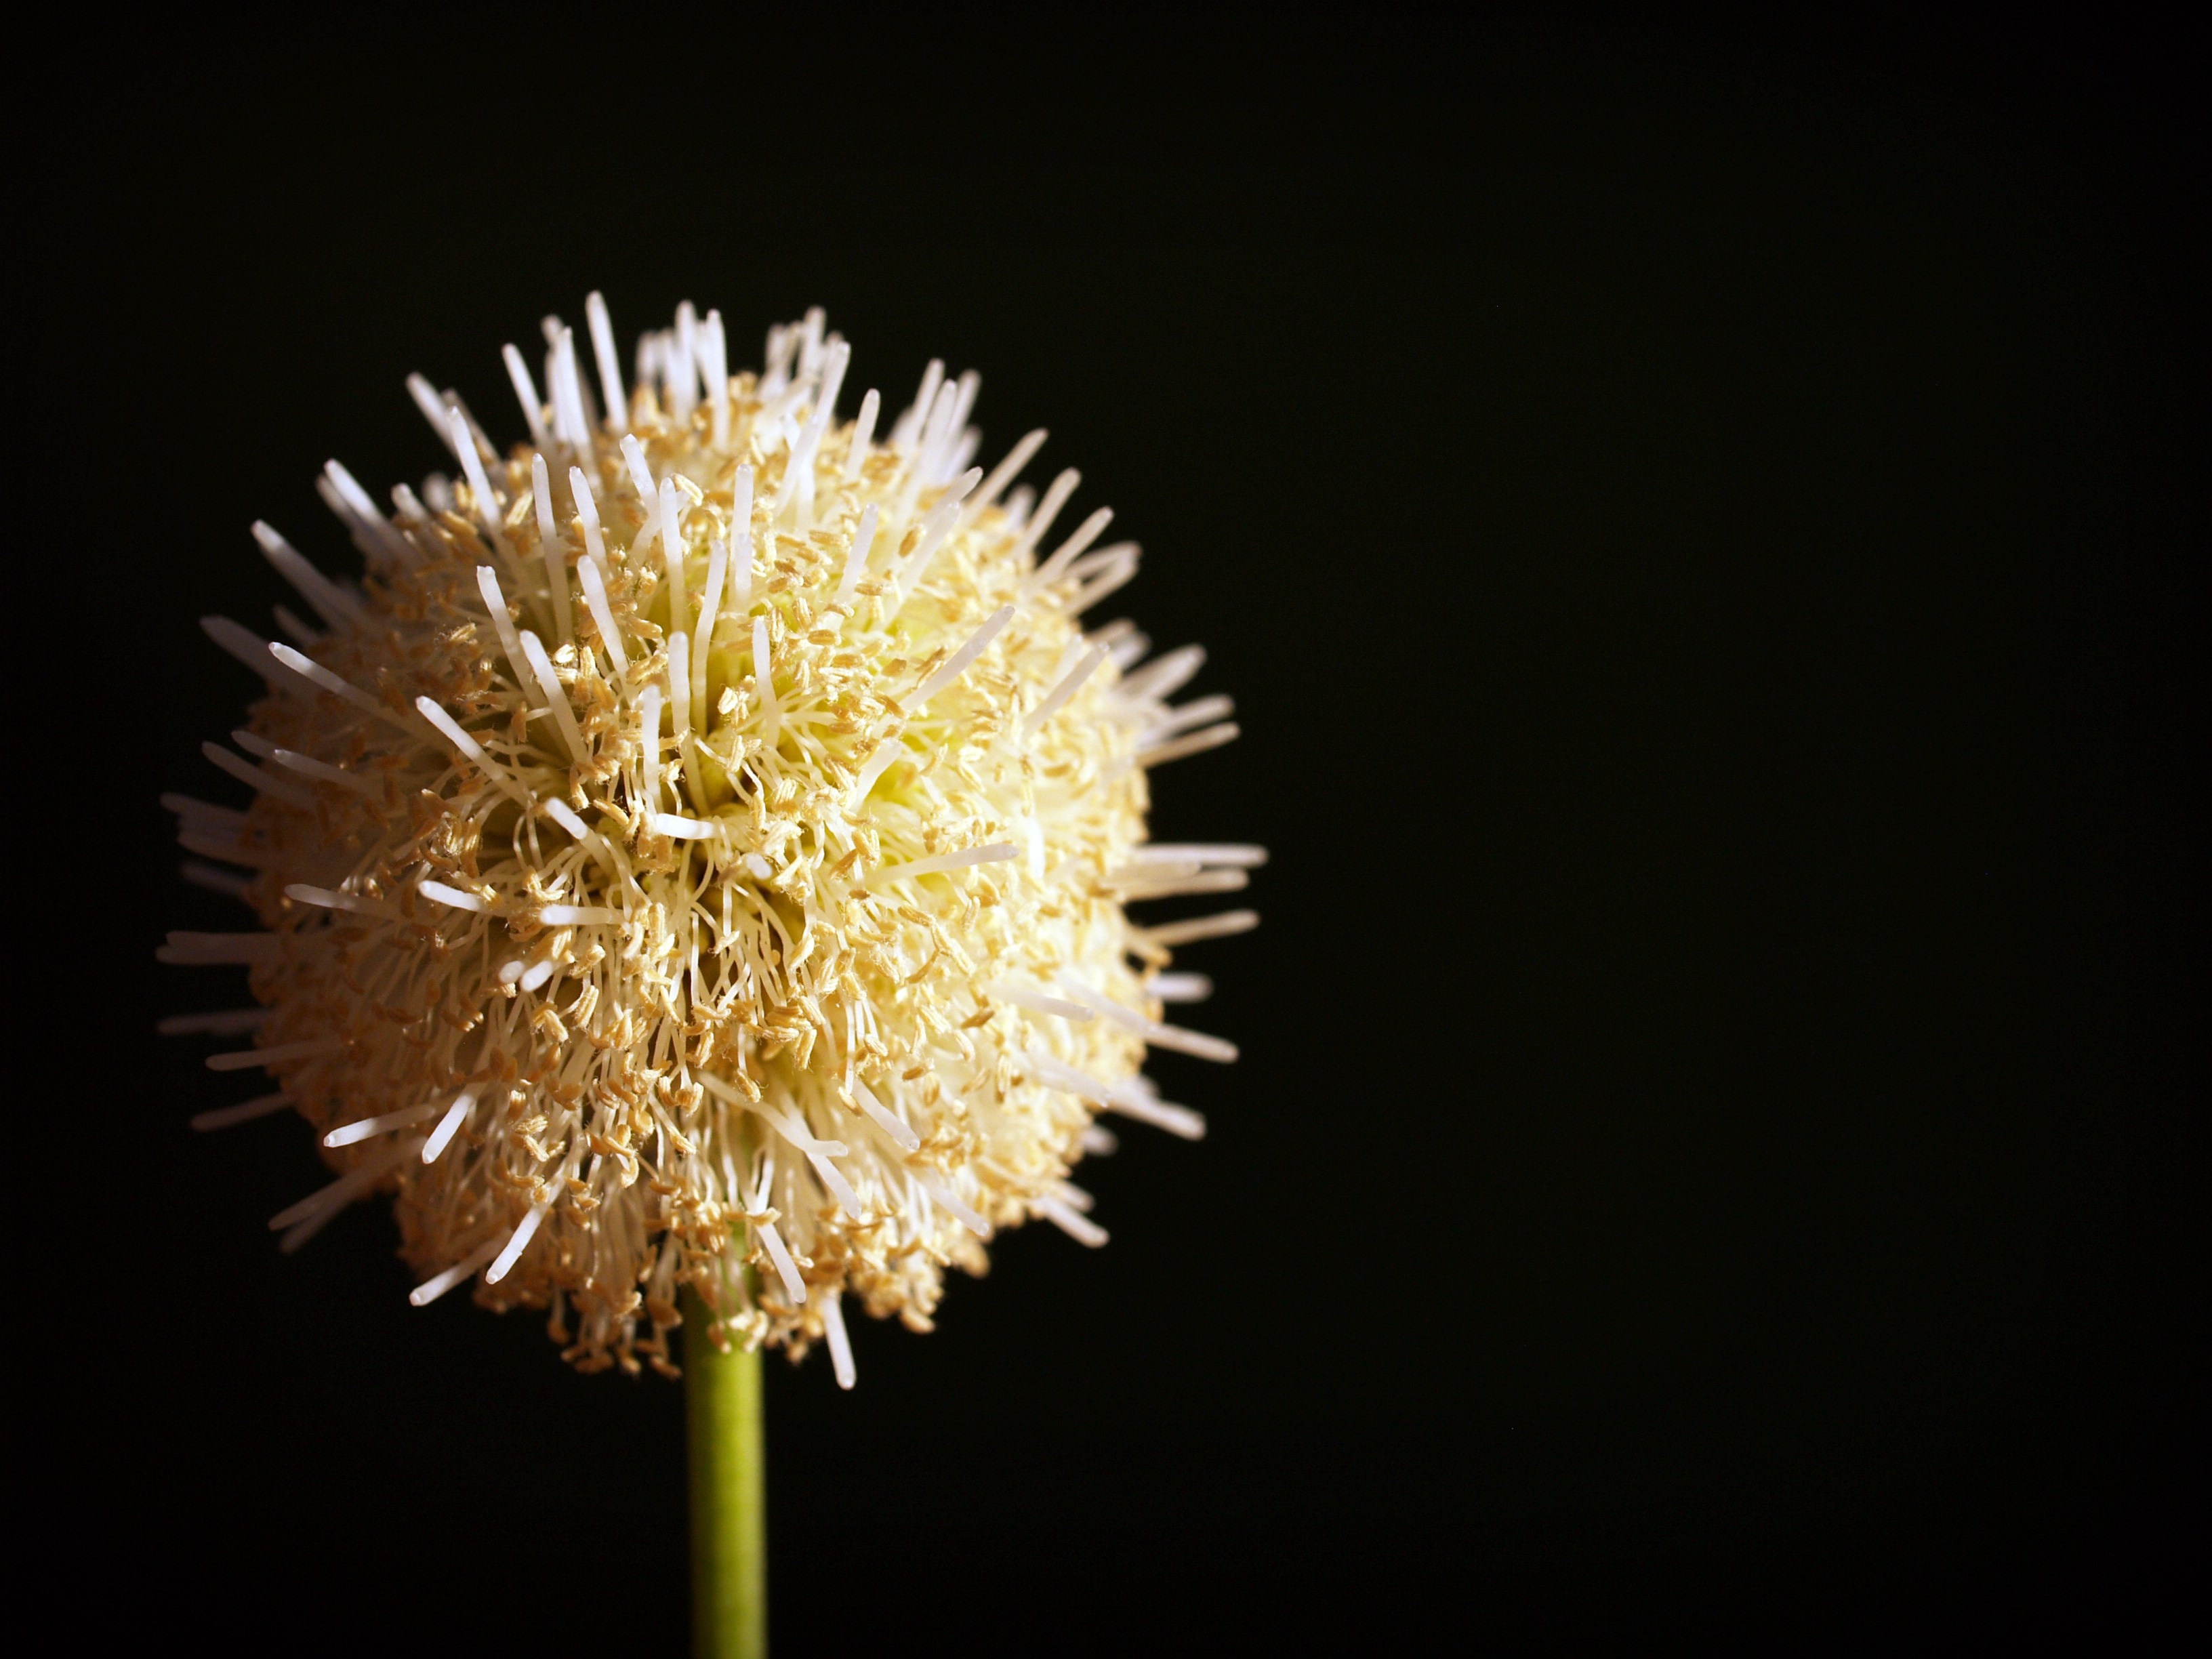
landscape, tree, nature, forest, path, outdoor, light, plant, wood, white, ground, fruit, leaf, seed, flower, petal, old, summer, moss, sparkler, environment, food, green, reflection, produce, vegetable, journey, horse, natural, park, fresh, brown, garden, close, pod, flora, thailand, surface, ornament, background, design, wooden, up, beautiful, english, acacia, lead, thai, macro photography, flowering plant, daisy family, seeding, tamarind, popinac, leucaena, plant stem, land plant